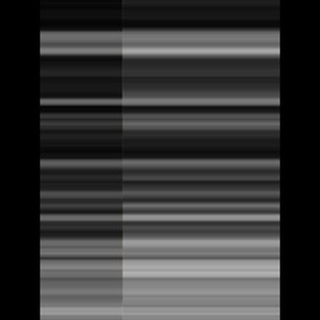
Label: sugarcane_rust